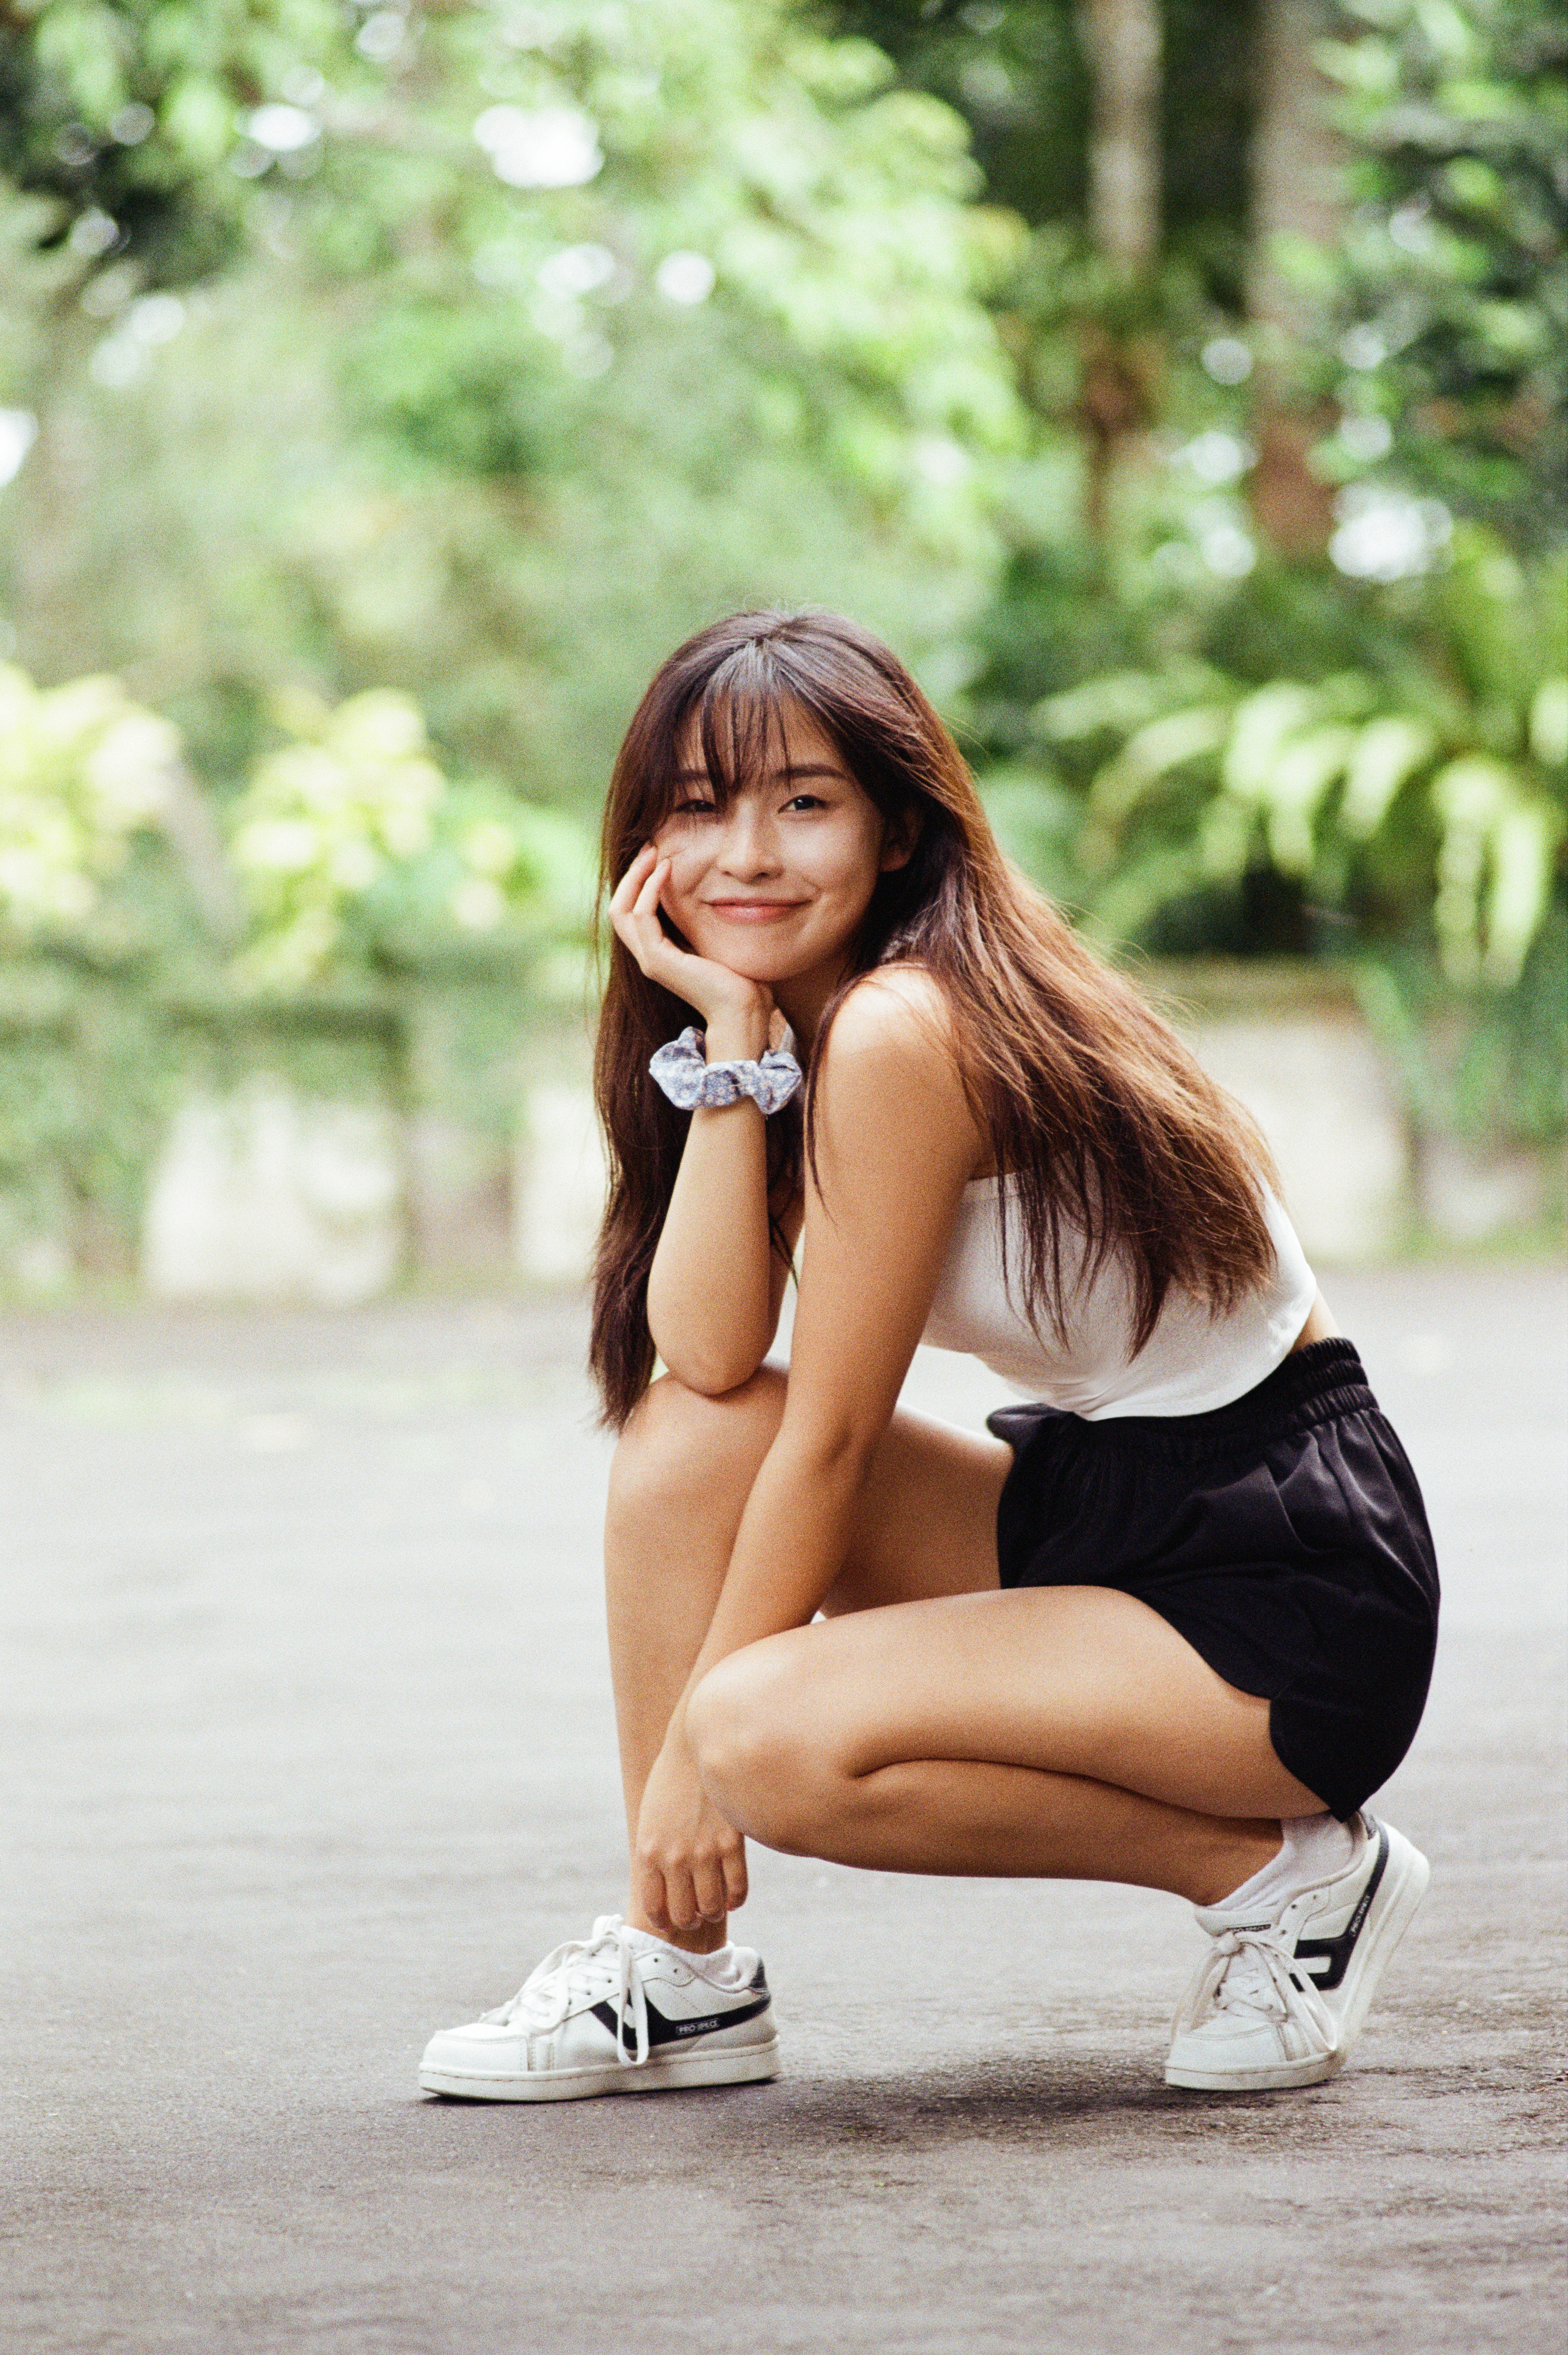
woman